Peng (mythology)

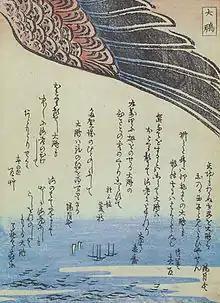
Wing of the Peng from the Japanese "Kyoka Hyaku Monogatari"

A Peng or Dapeng is a giant bird that transforms from a Kun, a giant fish, in Chinese mythology.